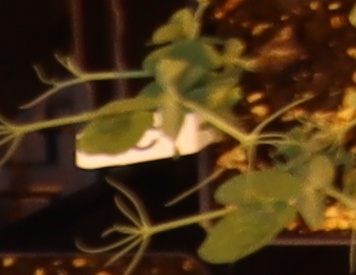
Label: Field Pea